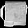
Label: Bag